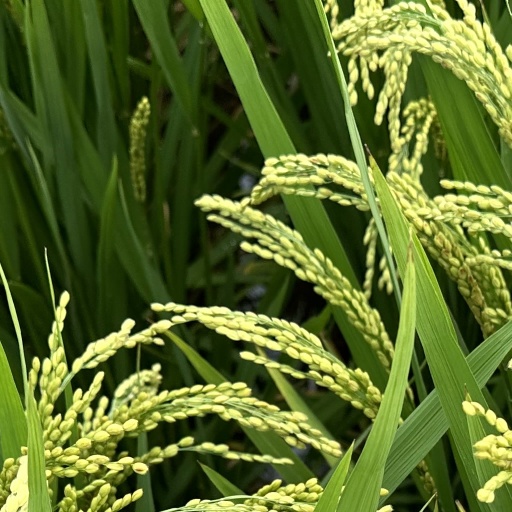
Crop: rice